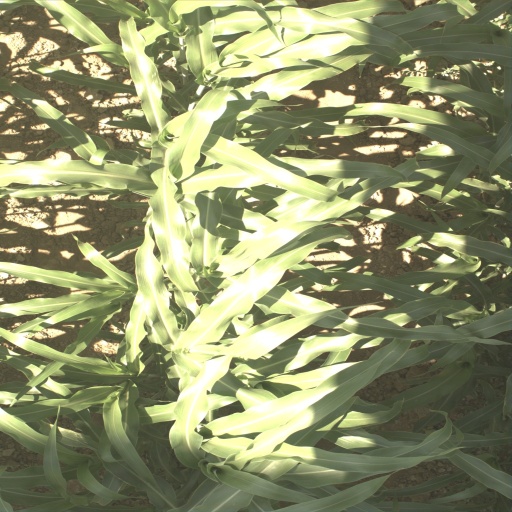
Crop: sorghum